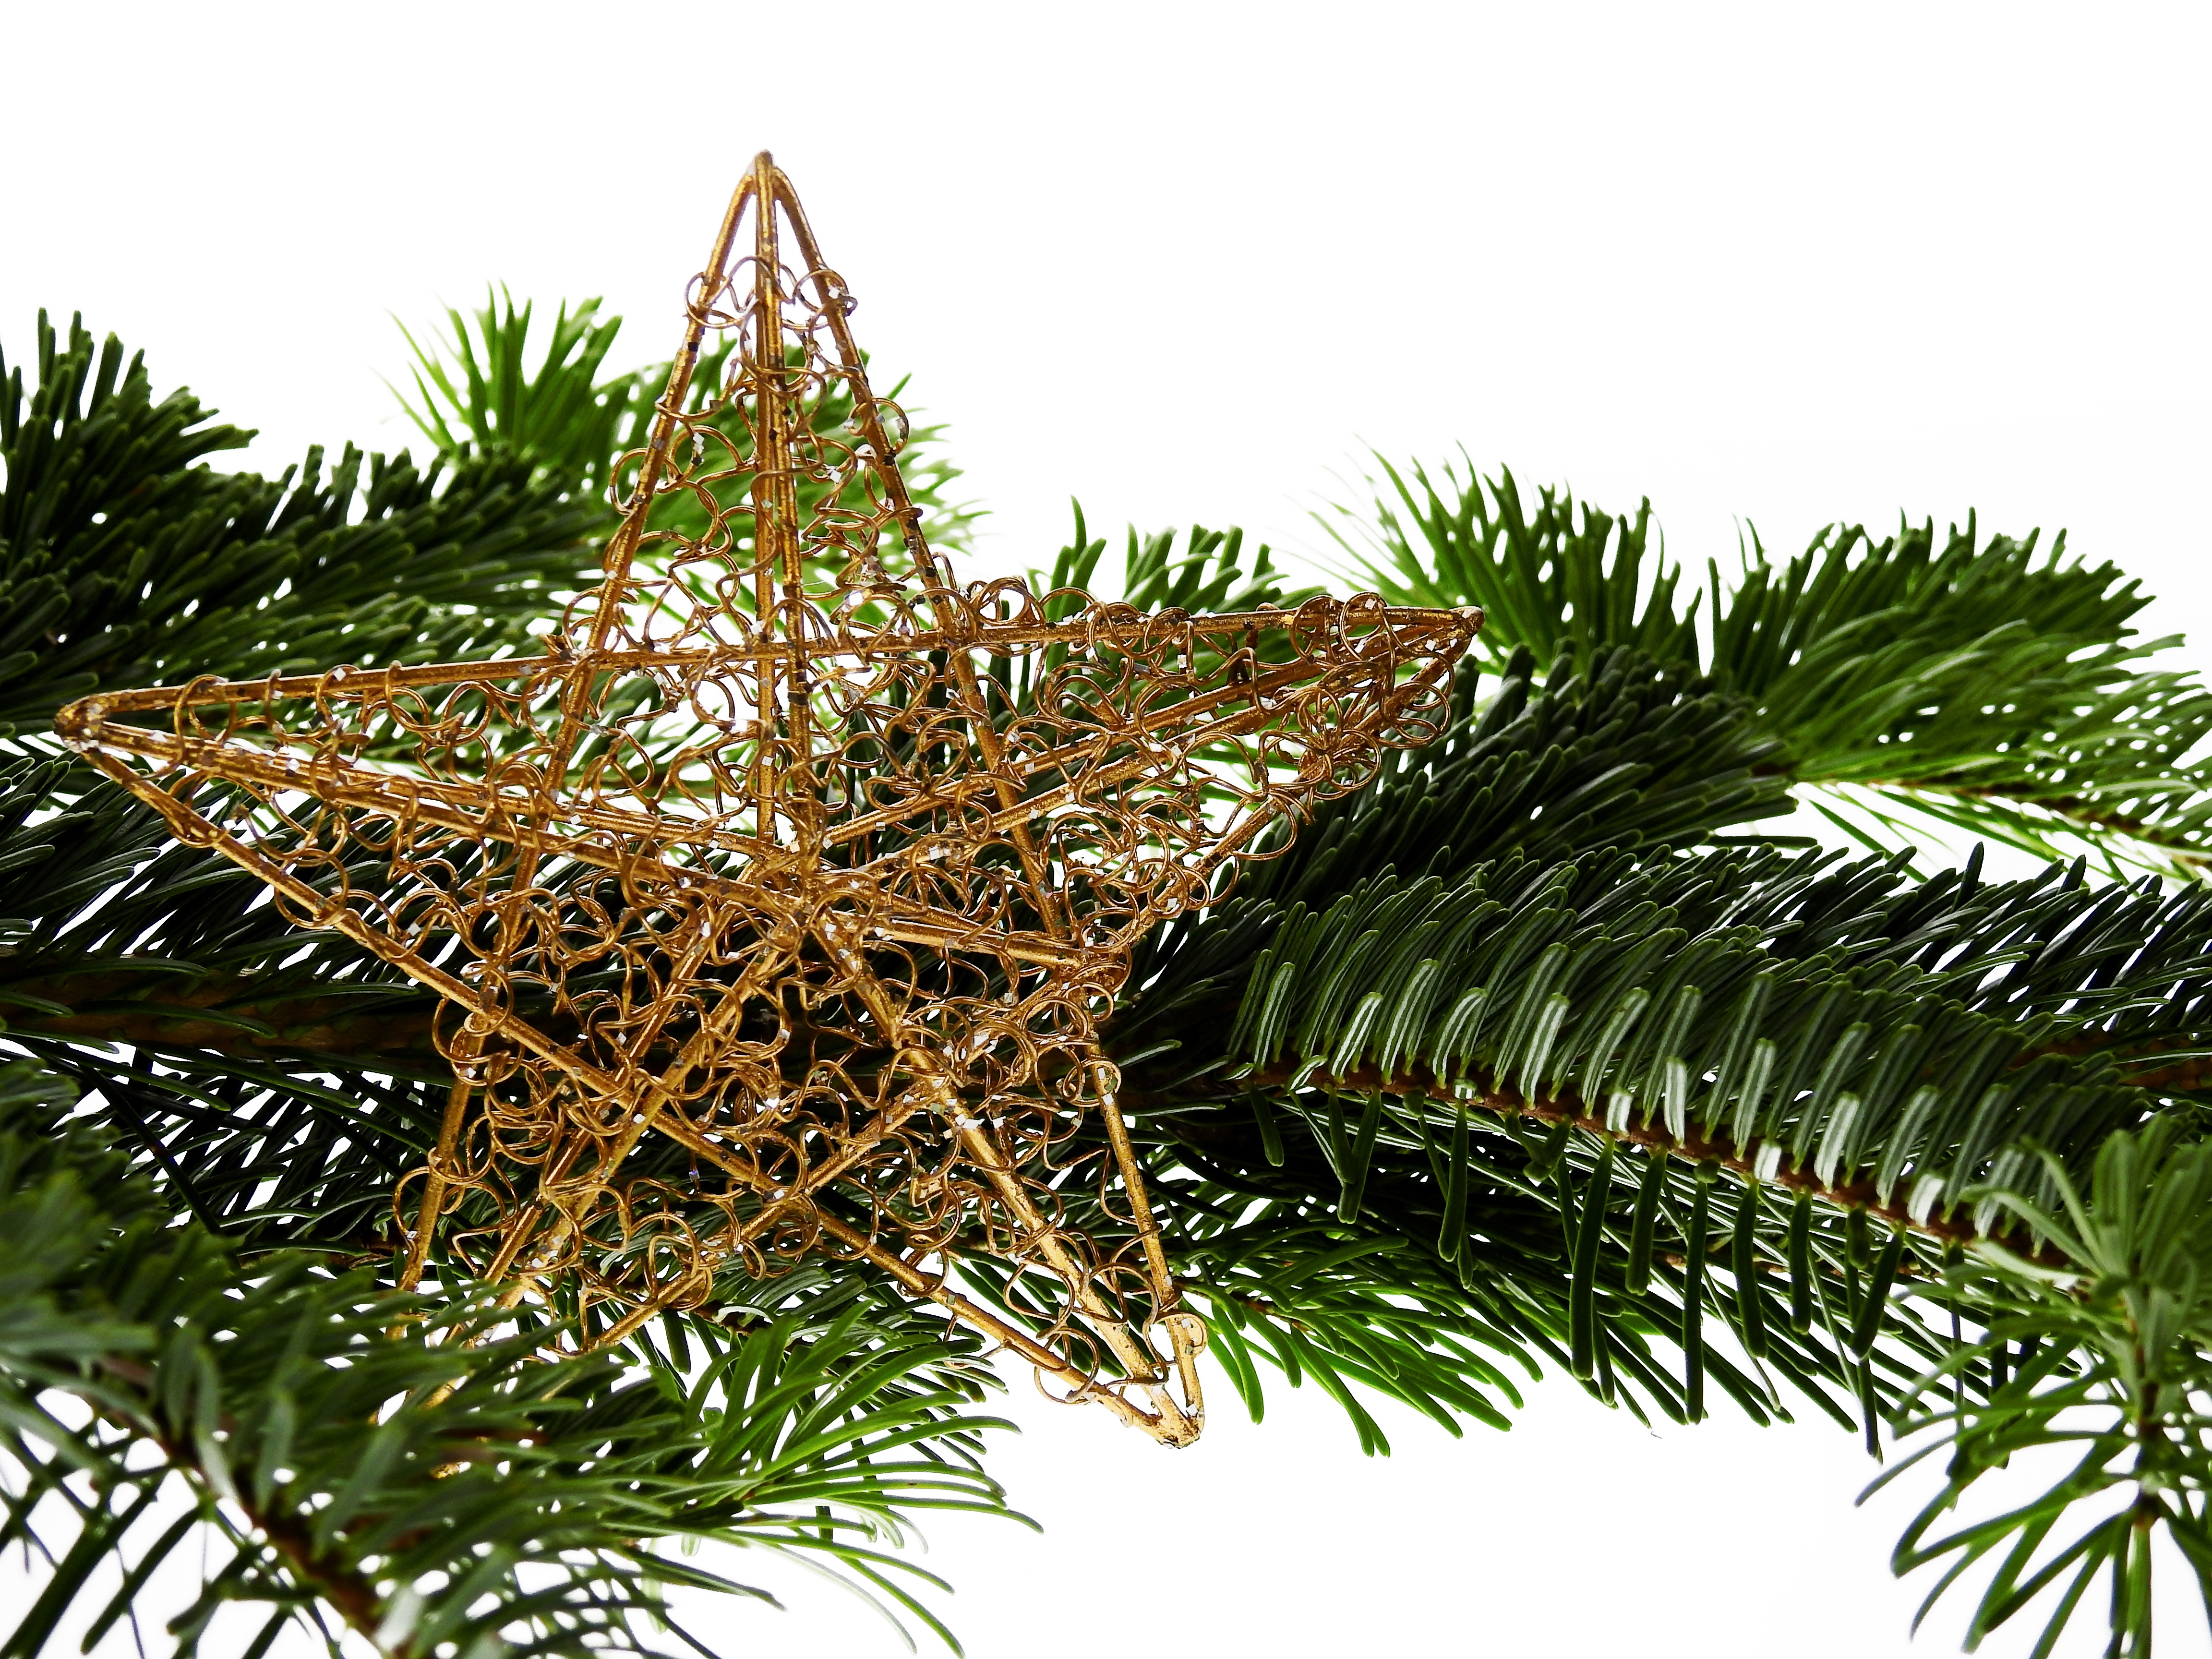
tree, branch, plant, star, decoration, evergreen, christmas, fir, christmas tree, twig, deco, conifer, advent, christmas decoration, christmas time, spruce, contemplative, greeting card, christmas eve, christmas decorations, christmas ornaments, date palm, pine family, woody plant, land plant, arecales